Northrop Corporation

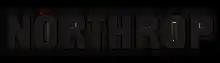
Northrop Corporation wordmark from 1960

The F-5 was so successful that Northrop spent much of the 1970s and 1980s attempting to duplicate its success with similar lightweight designs. Their first attempt to improve the F-5 was the N-300, which featured much more powerful engines and moved the wing to a higher position to allow for increased ordnance that the higher power allowed. The N-300 was further developed into the P-530 with even larger engines, this time featuring a small amount of "bypass" (turbofan) to improve cooling and allow the engine bay to be lighter, as well as much more wing surface. The P-530 also included radar and other systems considered necessary on modern aircraft. When the Light Weight Fighter program was announced, the P-530 was stripped of much of its equipment to become the P-600, and eventually the YF-17 Cobra, which lost the competition to the General Dynamics F-16 Fighting Falcon.